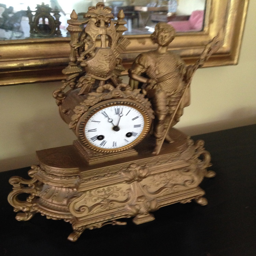
an antique clock previously owned by people